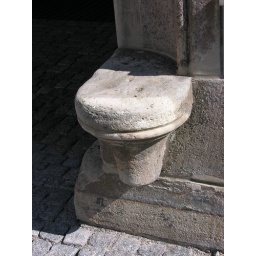
It is part of an old door and was made to sit in front of the house and watch people.